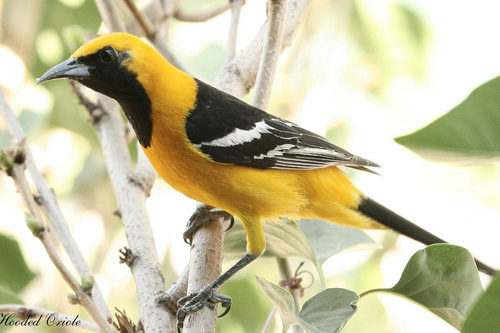
this bird has a yellow belly and breast with a black neck and white wingbars.
this bird has a golden crown, a pointed bill, and a black breasta small sized bird that is mostly yellow with a black facial marking
this bird has a yellow crown, nape, breast, belly and abdomen area.
this is a slender and vibrant yellow bird with black wings, throat, and inner/outer retrices.
the yellow bird with a black throat and white stripes on wingbars.
this is a beautiful mostly yellow bird with black on its face and neck and tail and black and white on the wings.
a very long bird with yellow feathers and a black neck.
this bird is yellow with black and has a long, pointy beak.
this bird has vibrant yellow covering its body and black wings and throat.
Species: Hooded Oriole